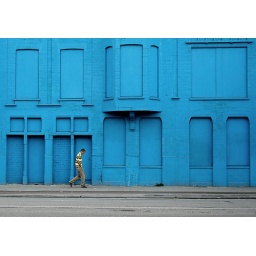
The building was painted blue by an architect. The building has been demolished a couple of months ago!!